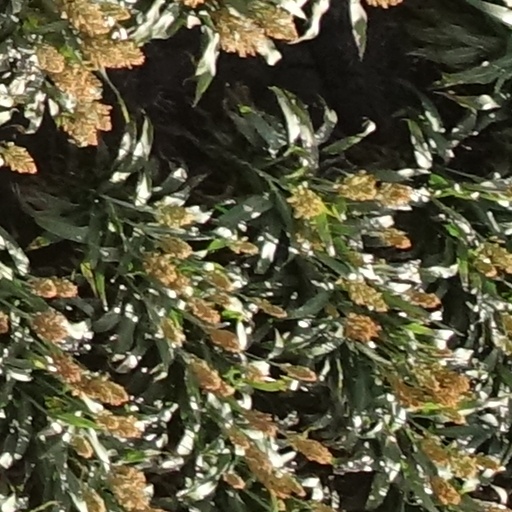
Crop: sorghum